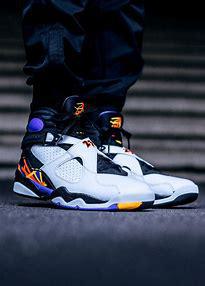
Brand: Jordan
Model: 8 Retro